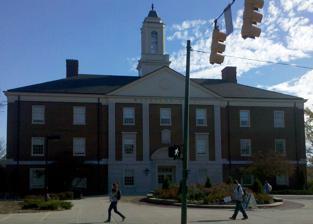
Building: Bachelor Hall (Miami University)
Country: United States of America
Year built: 1978
Brick in Oxford, Ohio Bachelor Hall Bachelor Hall 2010 Former names Communications Building Alternative names BAC General information Type brick Architectural style Georgian architecture Location Oxford, Ohio Coordinates 39°30′25.8″N 84°43′48″W / 39.507167°N 84.73000°W / 39.507167; -84.73000 Completed 1978 Cost $5,352,000 Technical details Floor count 3 Floor area 260,000 m 2 (2,800,000 sq ft) Design and construction Architect(s) George F. Roth and partners Bachelor Hall is a three-story brick academic building on the Miami University campus in Oxford, Ohio , United States. It was built in 1978 and named after Miami University and Harvard University graduate Joseph M. Bachelor (1889—1947). It houses the Math and English departments, the Speech and Hearing Clinic and the Chair of Communications and Theatre. History Planning and Construction In April 1977, the Board of Trustees voted to construct a $6 million communications building to be located at the southwest corner of Patterson Avenue and Route 73 . During construction, the building at that time was called the Communications Building. Post-opening On November 4, 1979, Miami University held a dedication ceremony for Joseph M. Bachelor. The new communications building would be called Bachelor Hall in his honor and contributions to Miami. Students, staff and faculty came to the ceremony. Joseph M. Bachelor Main article: Joseph M. Bachelor Joseph M. Bachelor was born in Sharonville, Ohio , on May 17, 1889. He graduated from Miami University in 1911, where he edited The Miami Student as an undergraduate. Bachelor earned a Master’s and a Doctor’s degree at Harvard University . After teaching English at Cornell College in Iowa , he returned to Miami University in 1927 as associate professor of English and head of Fisher Hall dormitory. In 1944, he was promoted to Professor of English, a title he earned by developing an innovative course titled Words and by his outstanding presentation of a Shakespeare course. Bachelor retired from Miami University in 1946 and died on December 12, 1947, at a Hamilton hospital. He left his farm, approximately 400 acres, to Miami University to be used for the Joseph M. Bachelor Wild Life and Game Preserve. Complications After Bachelor Hall was built in 1978, the university had to address some issues about traffic and pedestrian crossing . Bachelor Hall could alter traffic patterns. The university and the City of Oxford approved of two pedestrian cross walks at the intersection of Patterson Avenue and Spring Street. At the same time, they approved pedestrian traffic controllers to regulate traffic signals at the intersections. Today Bachelor Hall functions as classrooms, computer labs and offices for the disciplines of Journalism , Communication , English, speech pathology , audiology, and Mathematics . References